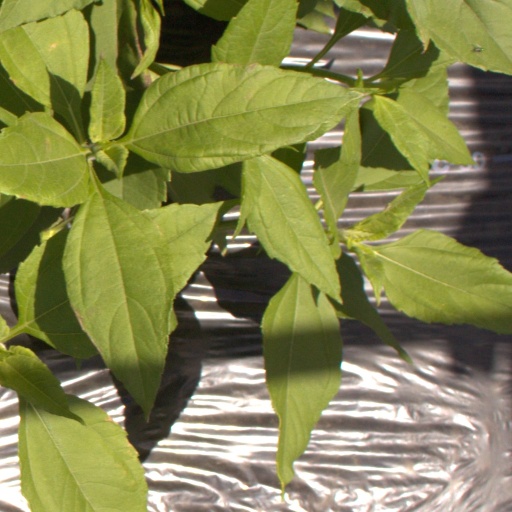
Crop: Jerusalem artichoke